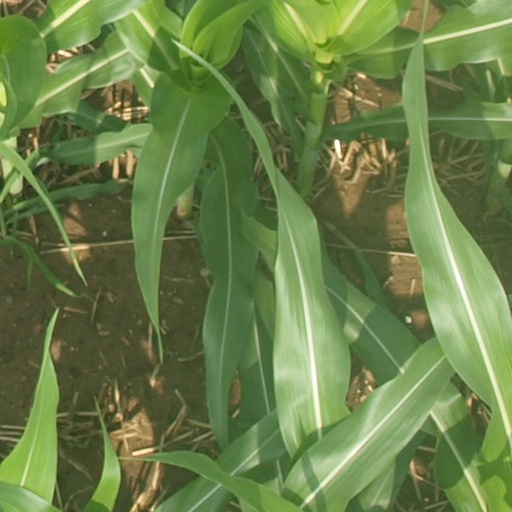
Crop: maize; corn